Barcola

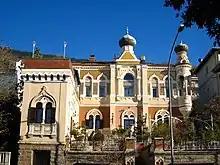
Casa Jakic

In the 1950s, the Pineta area was developed. The "Pineta di Barcola", with its 25,400 square meters of pine forest, today houses numerous bars and sports areas for bathers. In addition to many villas in rich Trieste, the building at Viale Miramare 229 with its distinctive onion turrets is particularly eye-catching. This villa, the Casa Jakic, dates from 1896 and initially belonged to a Russian Orthodox priest who was said to be a tsarist spy and was later used as an arcade and brothel. Until 1969, Barcola was connected to the center by tram line 6. There are always initiatives in Trieste and especially to Barcola to run a tram again.